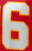
Number: 6